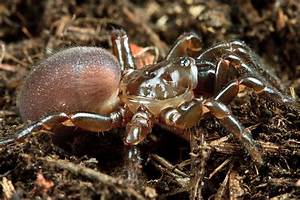
Label: spider